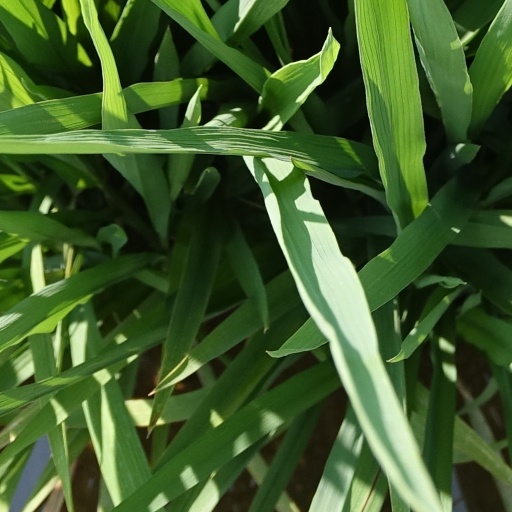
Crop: rice